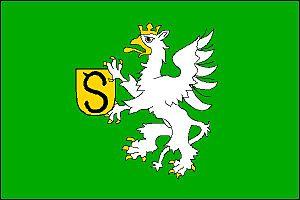
Stonava est une commune du district de Karviná, dans la région de Moravie-Silésie, en République tchèque. Sa population s'élevait à 1 851 habitants en 2018.